President of France

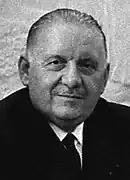
Alain Poher, who served as acting president in 1969 and 1974

Upon the death in office, removal, or resignation of the president, the Senate's president takes over as acting president. Alain Poher is the only person to have served in this temporary position, and has done so twice: the first time in 1969 after Charles de Gaulle's resignation and a second time in 1974 after Georges Pompidou's death while in office. In this situation, the president of the Senate does not have to resign from their position while acting as president.